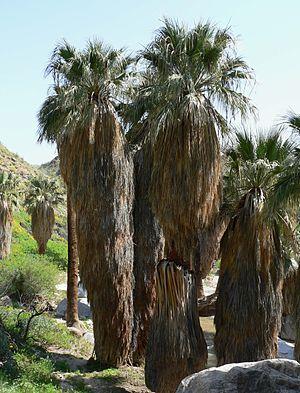
L'ordre des Arecales est un ordre de plantes monocotylédones.